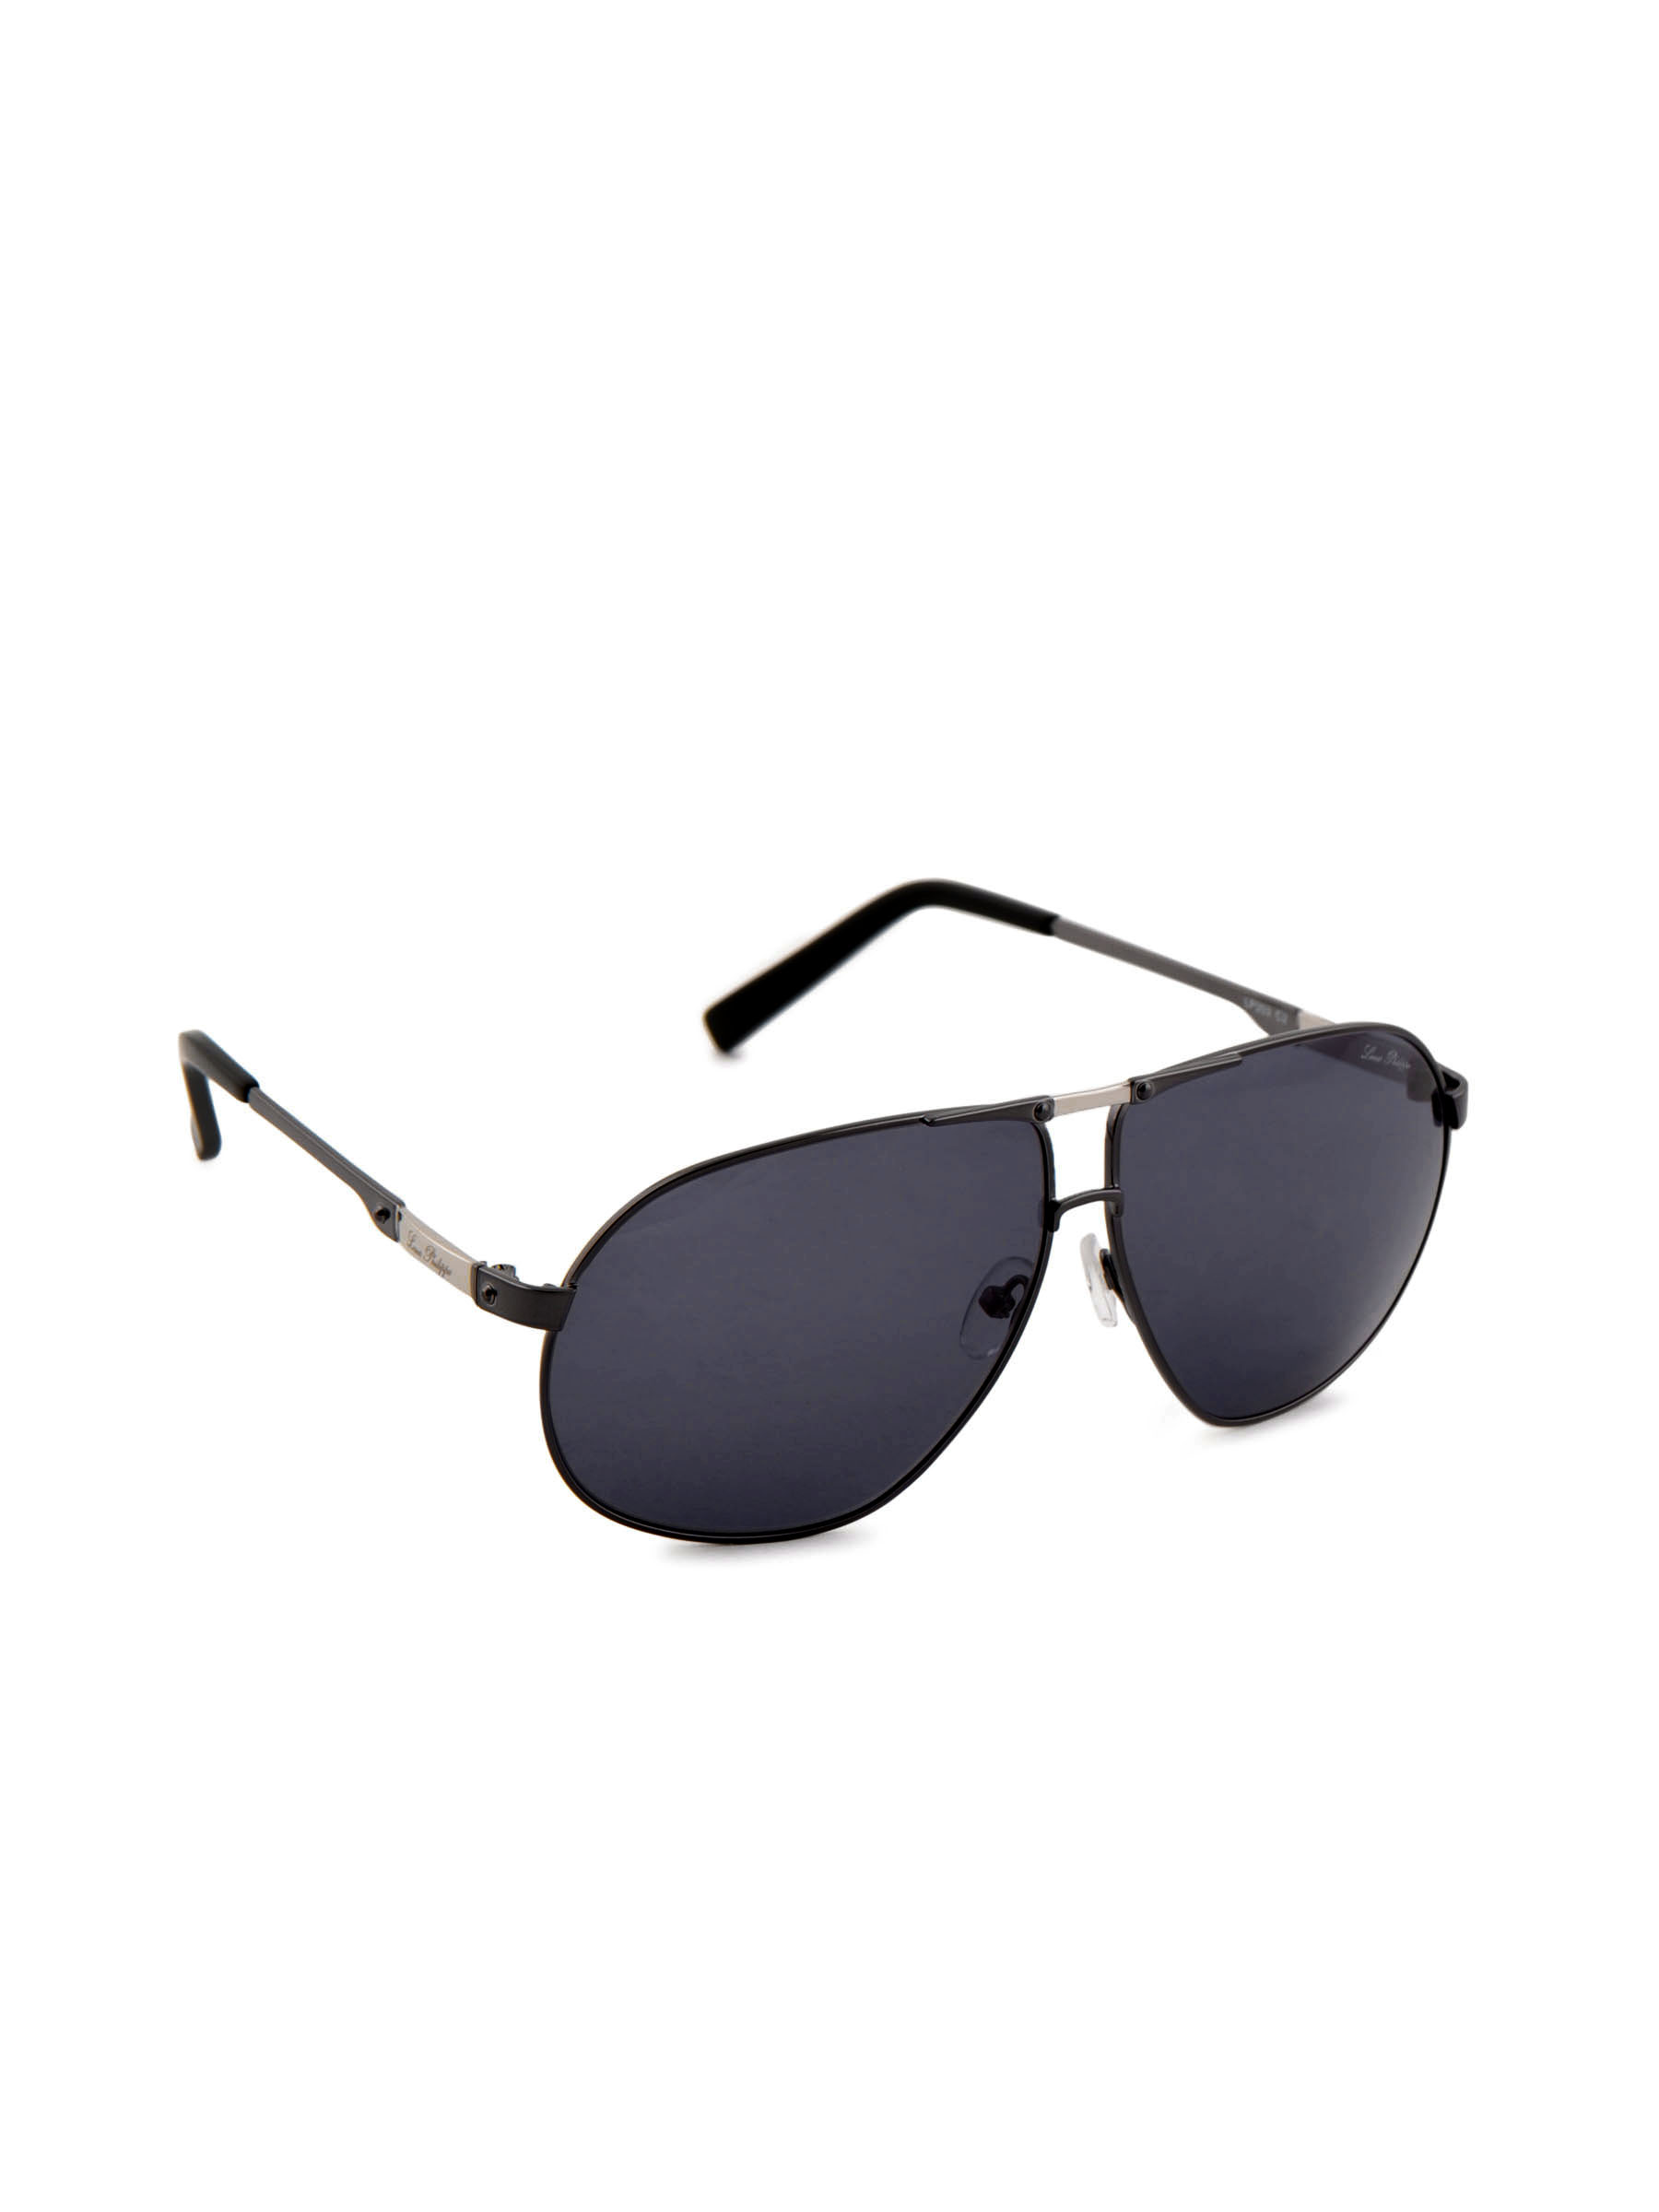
Louis Philippe Men Casual Silver Sunglasses
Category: Accessories / Eyewear / Sunglasses
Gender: Men
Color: Silver
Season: Winter 2016
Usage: Casual